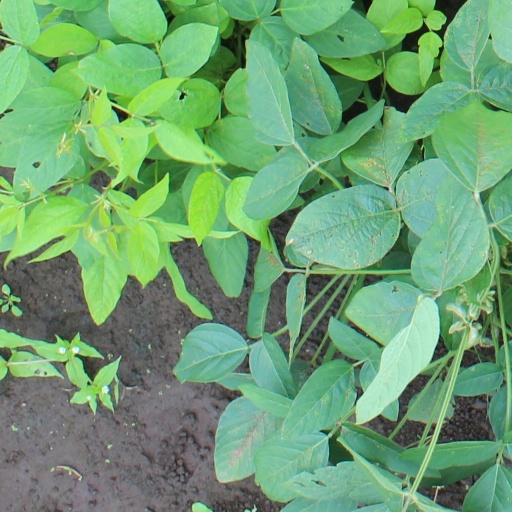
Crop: soybean